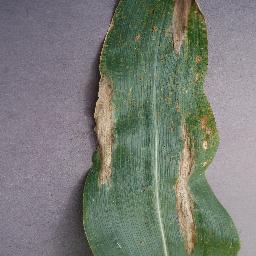
Label: Corn___Northern_Leaf_Blight